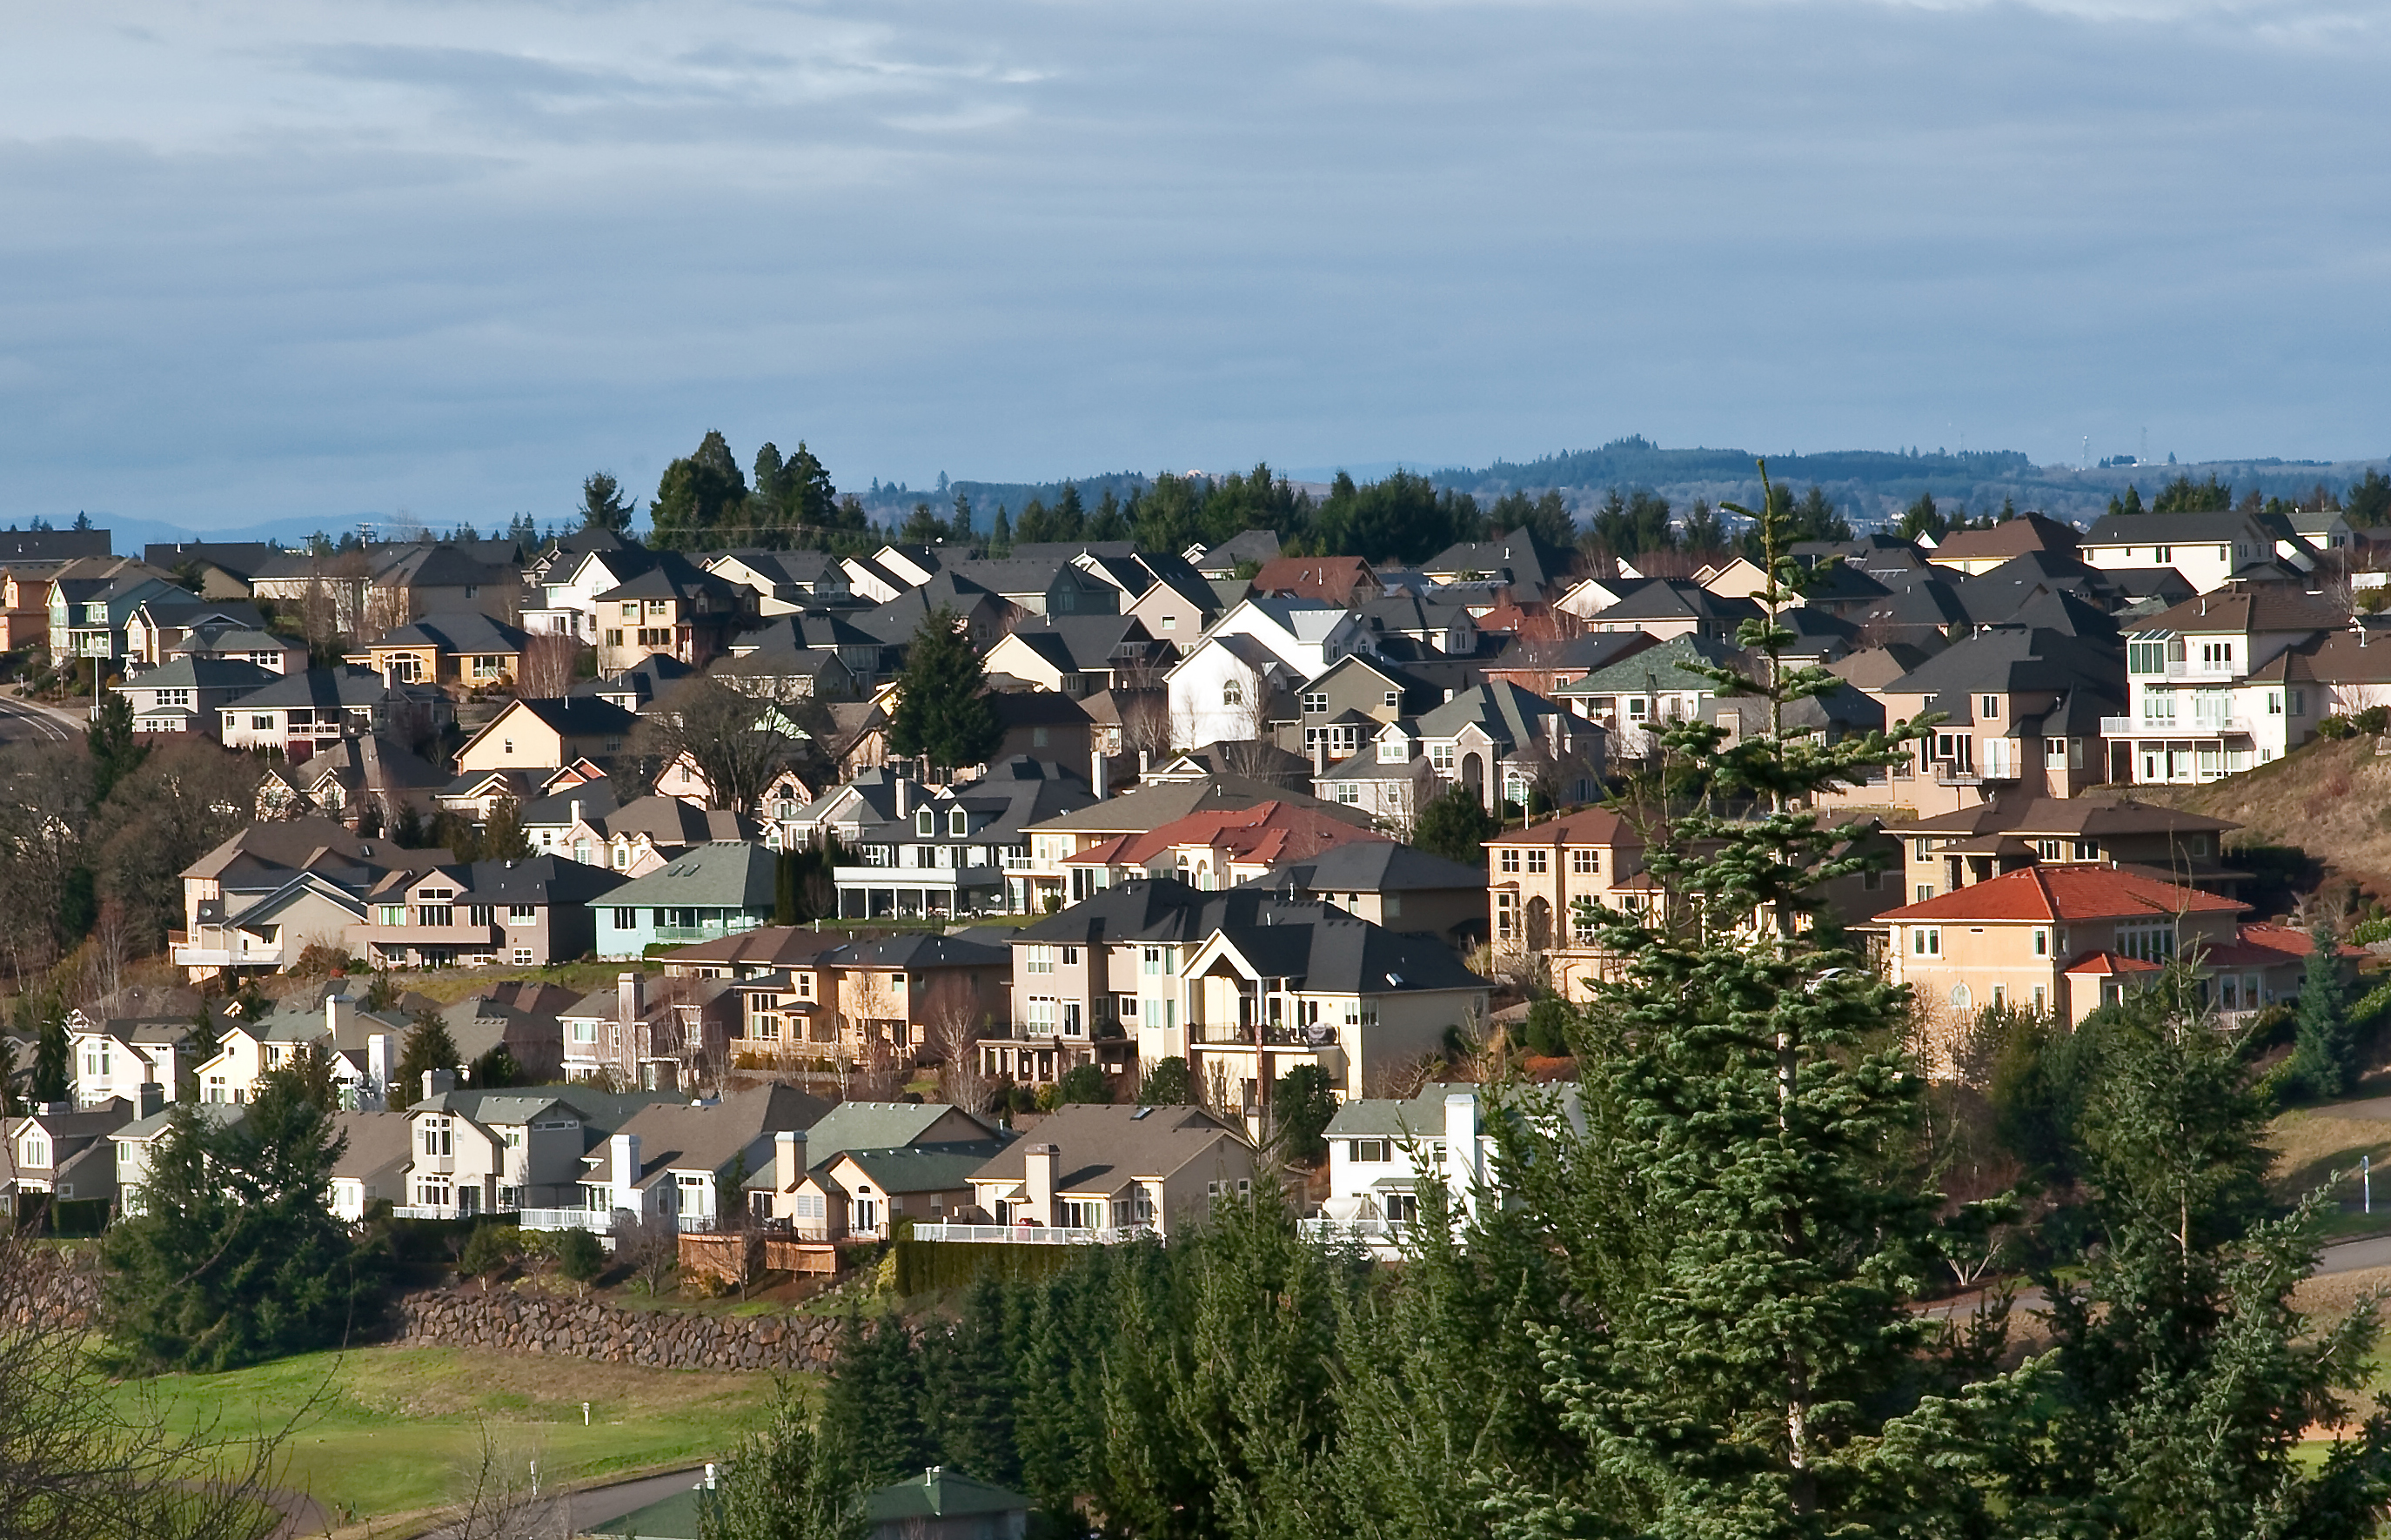
house, town, city, country, cityscape, panorama, vacation, village, suburb, tourism, hills, buildings, homes, houses, estate, oregon, willamettevalley, neighbourhood, bird's eye view, aerial photography, residential area, human settlement